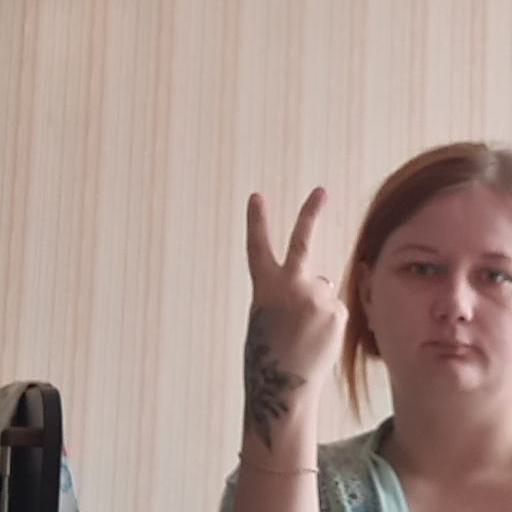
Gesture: peace_inverted